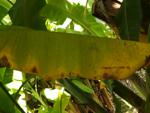
Label: xamthomonas